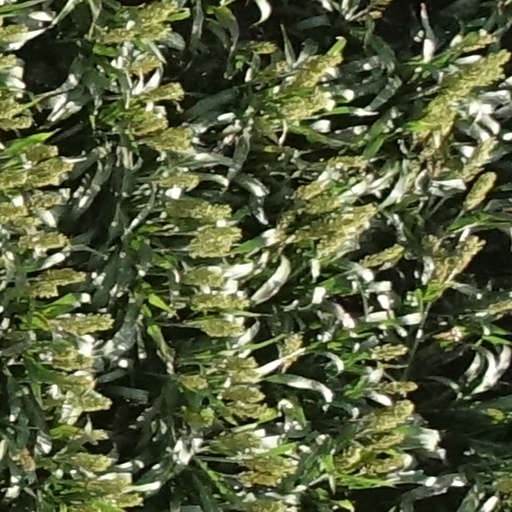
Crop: sorghum